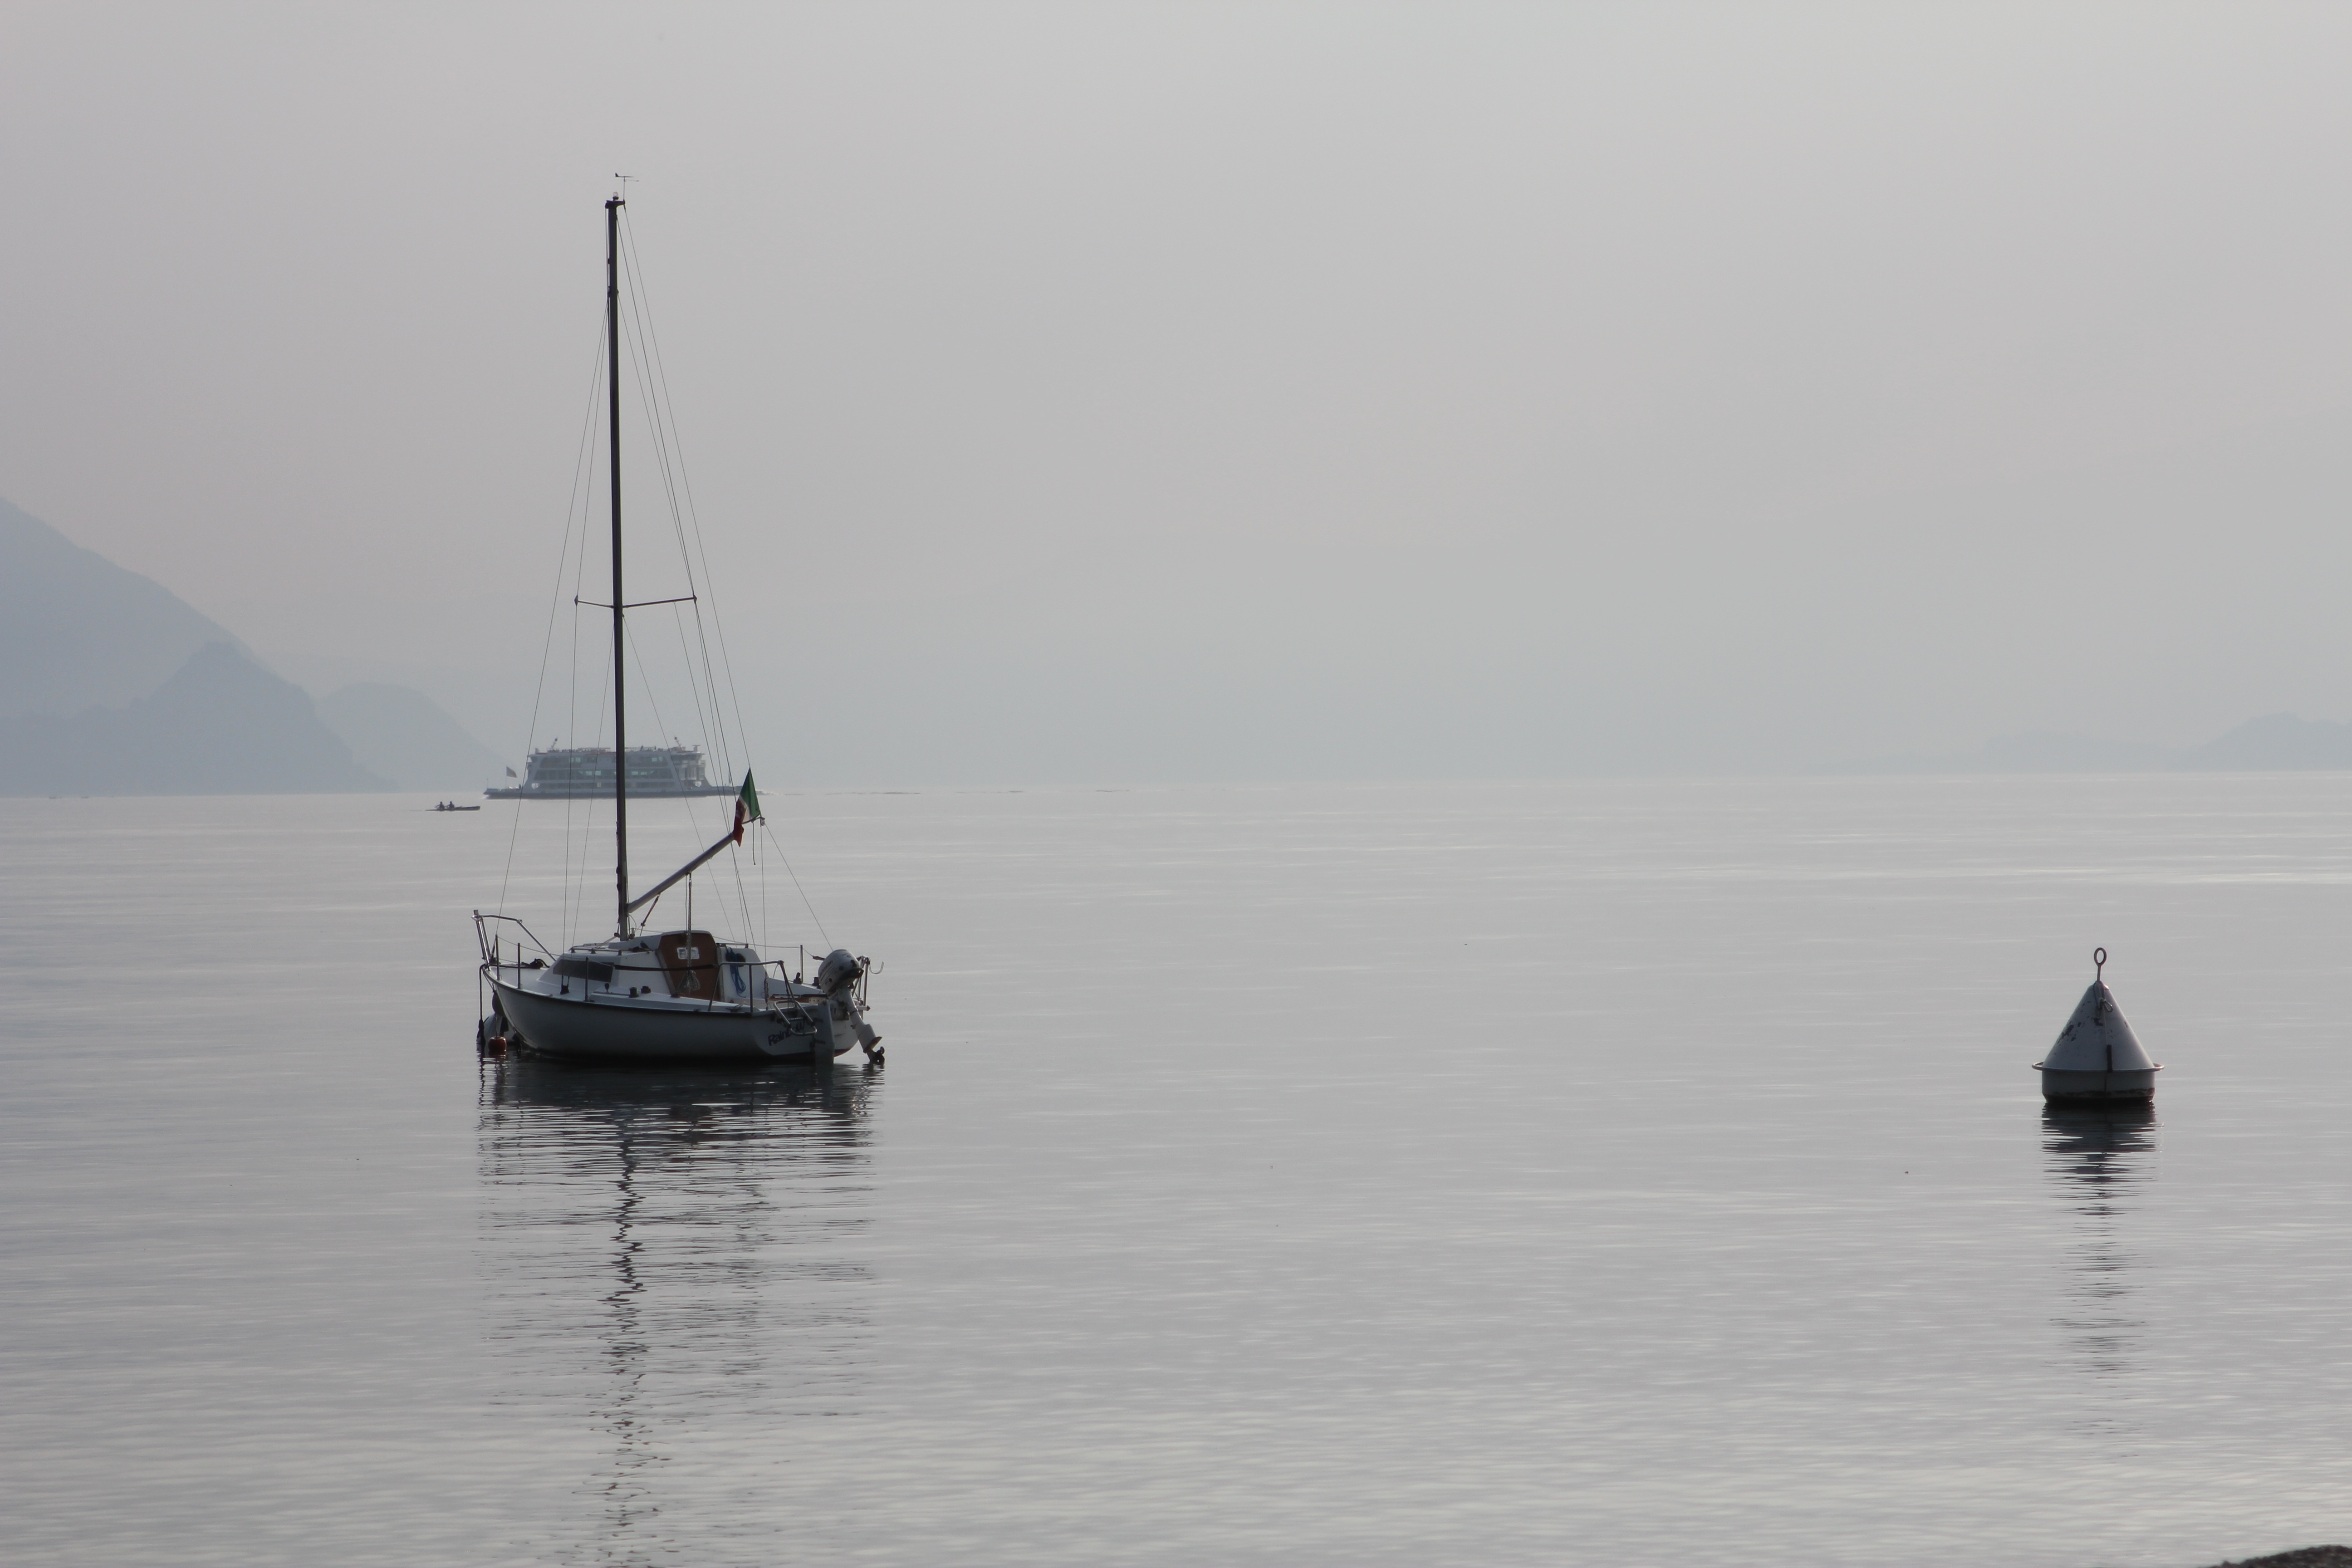
landscape, sea, coast, water, ocean, fog, boat, lake, boot, vehicle, sailing, weather, bay, sailboat, watercraft, silent, fishing vessel, atmospheric phenomenon